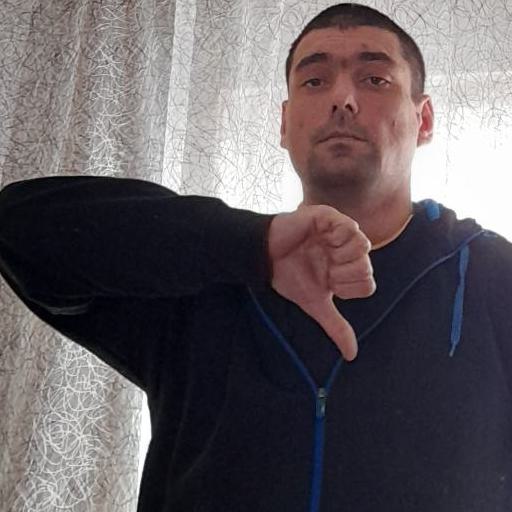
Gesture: dislike